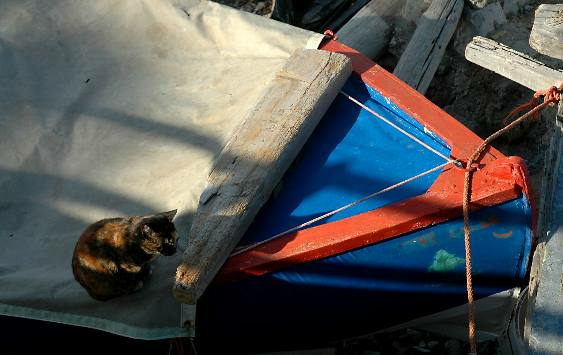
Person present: No